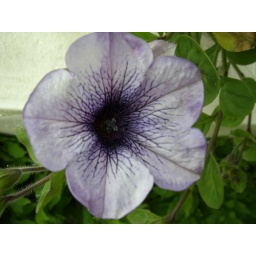
flowers in the hanging basket